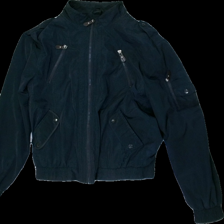
View: front
Type: Jacket
Category: Men
Brand: Zara Man
Colors: Black
Material: 100% Polyester
Cut: Regular
Size: L
Season: All
Price range: 100-150
Recommended usage: Reuse